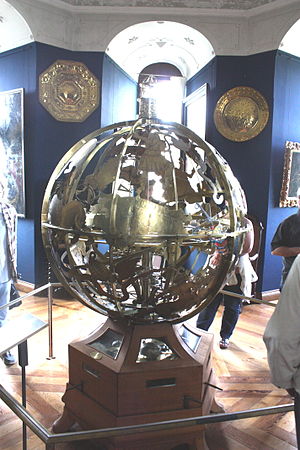
Gottorpske glober
Den originale himmelglobus på Frederiksborg Slot
De gottorpske glober er navnet på to repræsentative glober fra midten af 1600-tallet. Globerne blev udført til den daværende gottorpske hertug Frederik 3. Mens den store globus er konstrueret i overensstemmelse med den geocentriske verdensbillede, følger den mindre allerede den nye heliocentriske verdensbillede efter Nicolaus Kopernikus.